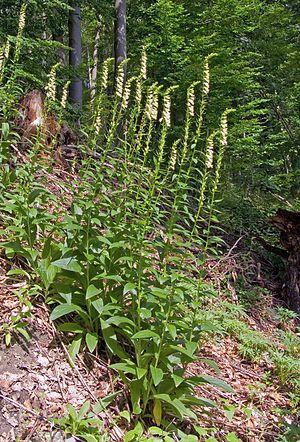
La Digitale jaune, Digitale à petites fleurs ou Petite Digitale est une plante herbacée, hermaphrodite, haute de 60 à 100 cm. Elle est plus petite que la digitale pourpre. La fleur contient de la digitaline.